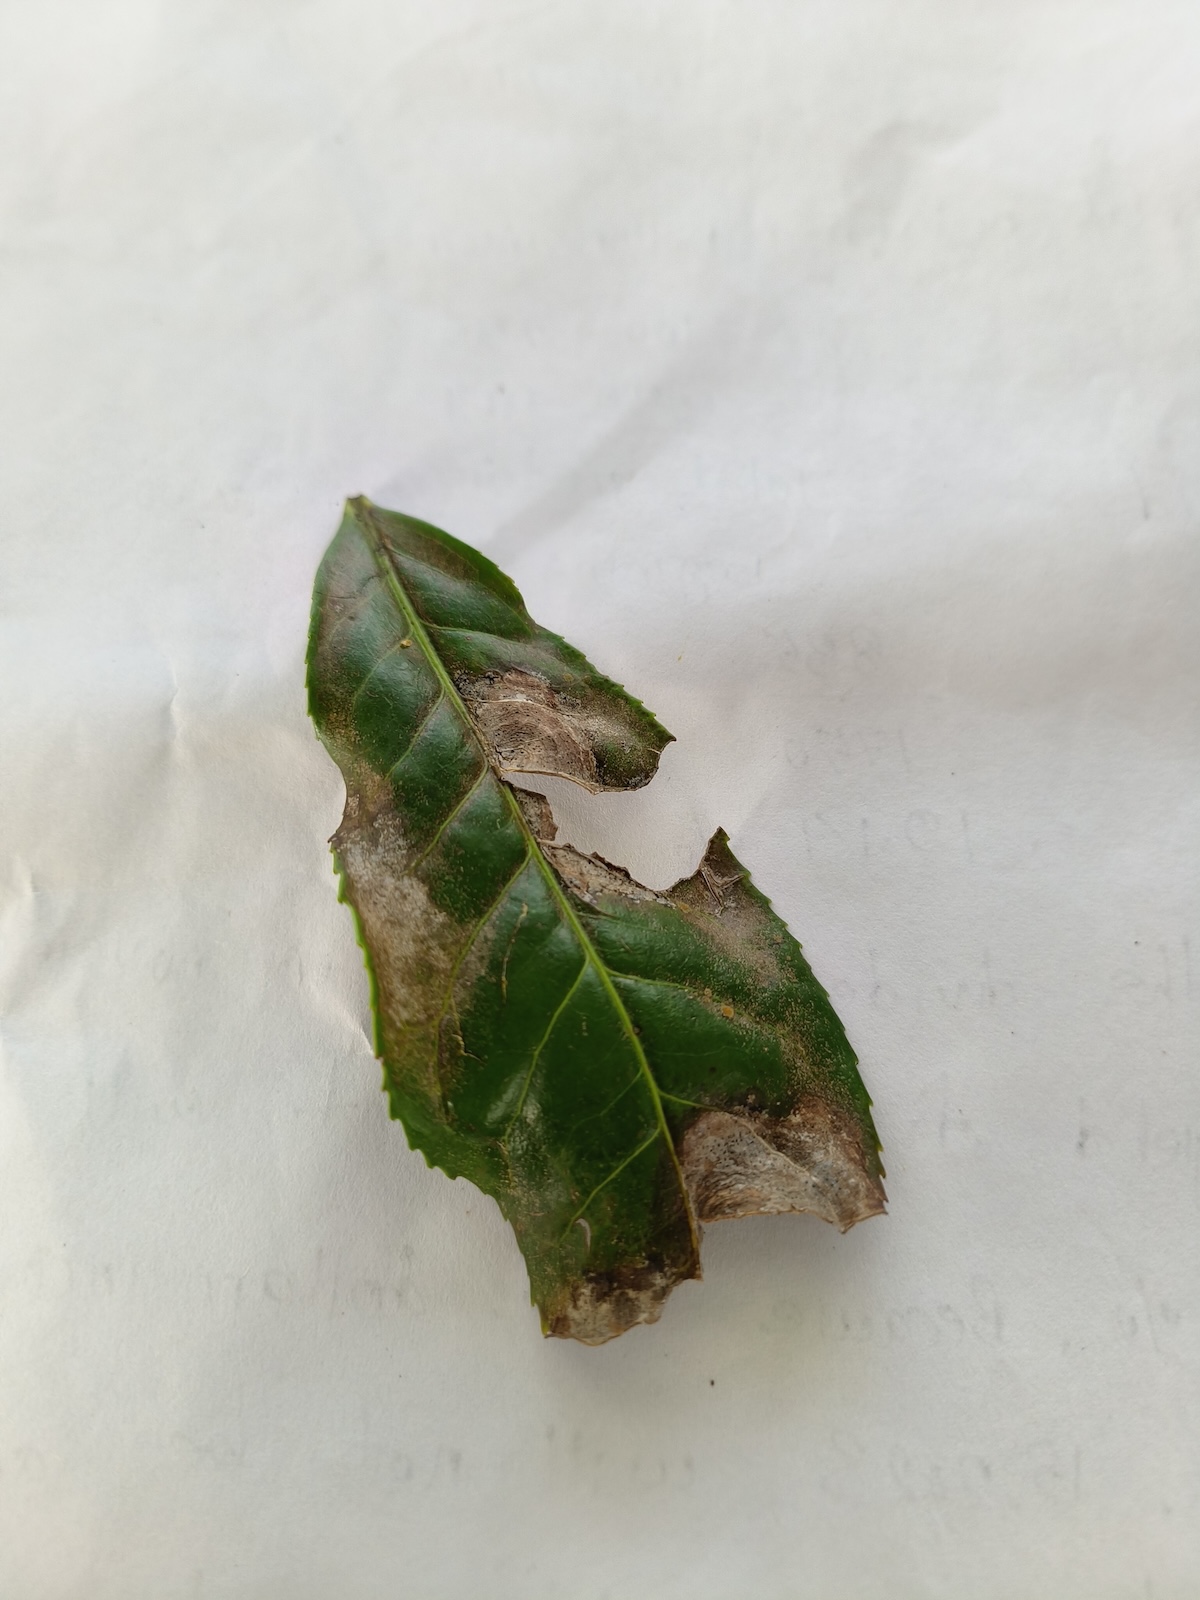
Label: Gray Blight